Ingelheim am Rhein

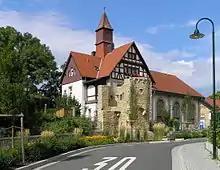
Old power station with "Uffhubtor" and newly made greenspace

The town's arms might be described thus: Argent an eagle displayed sable armed and langued gules.